Hossain Toufique Imam

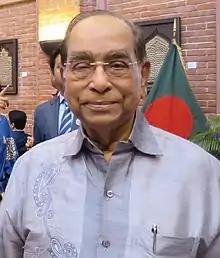
Imam in 2016

Hossain Toufique Imam (15 January 1939 – 4 March 2021) was a Bangladesh Awami League politician and political advisor to Prime Minister Sheikh Hasina of Bangladesh. His rank was equivalent to a cabinet minister.